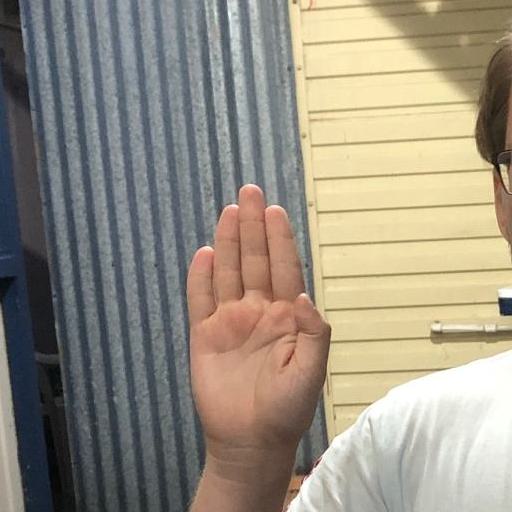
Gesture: stop